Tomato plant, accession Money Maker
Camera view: bottom (45 deg); turntable rotation: 0 degrees
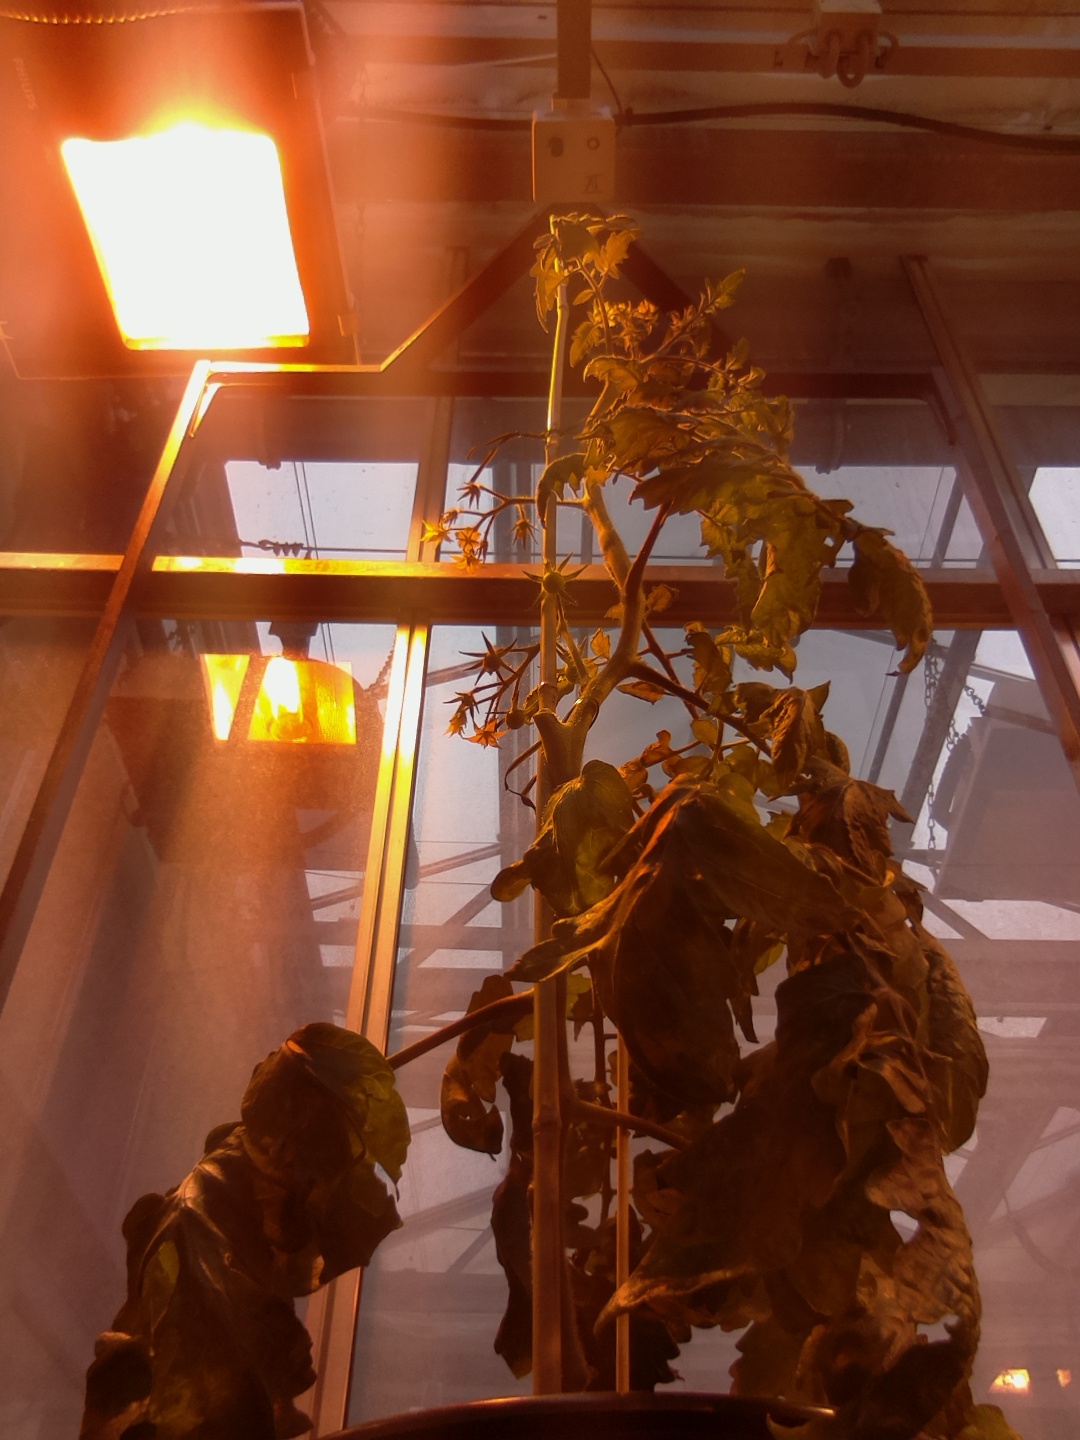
BBCH growth stage 70: Fruits at the main stem or branches visibles